Alfa Romeo Romeo

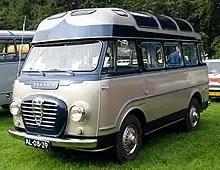
Romeo 2 minibus

The updated Romeo 2 version was introduced in 1957/ It was assembled in Italy and also built under license in Spain by FADISA (Fabricacion de Automoviles Diesel S.A.). The Spanish version had a 1.6-liter Perkins 4.99 diesel engine and a gearbox with synchronization on all forward gears.